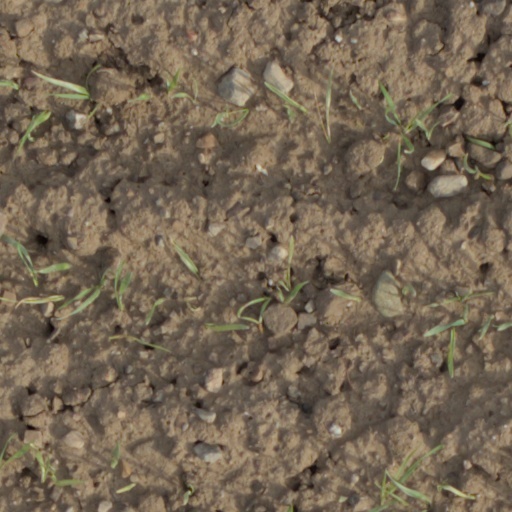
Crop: wheat